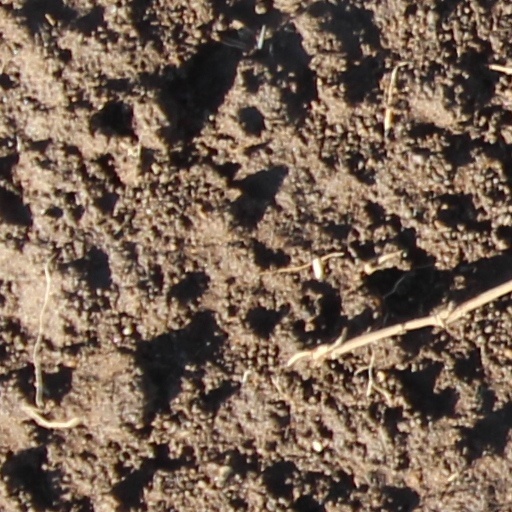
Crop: wheat